Crace, Australian Capital Territory

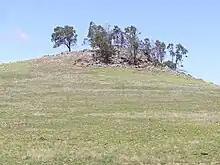
Crace Hill

Crace Grasslands Nature Reserve and Crace Hill are not completely located in Crace despite the name; their southern parts are located in the adjacent suburb of Lyneham. It also has a CSIRO Sustainable Ecosystems area.